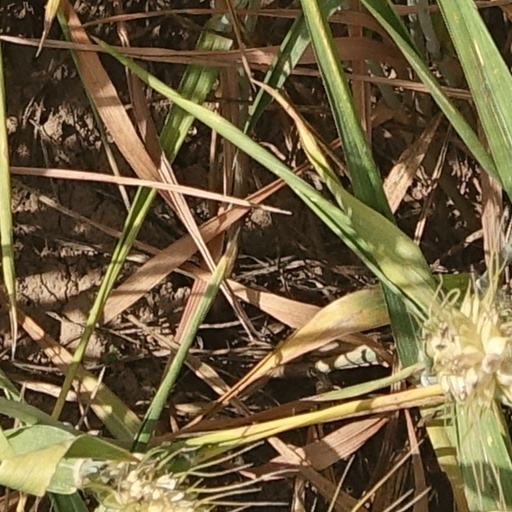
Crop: wheat